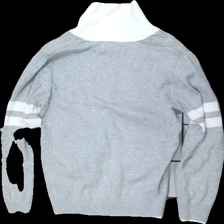
View: back
Type: Cardigan
Category: Children
Brand: Lindex
Colors: Grey, White
Material: 100% cotton
Cut: Regular
Size: 134
Season: All
Stains: Major
Damage: fläck krage
Damage location: top center
Damage 2 location: middle right
Price range: <50
Recommended usage: Export
Description: grå kofta med knappar fram, gul i krage